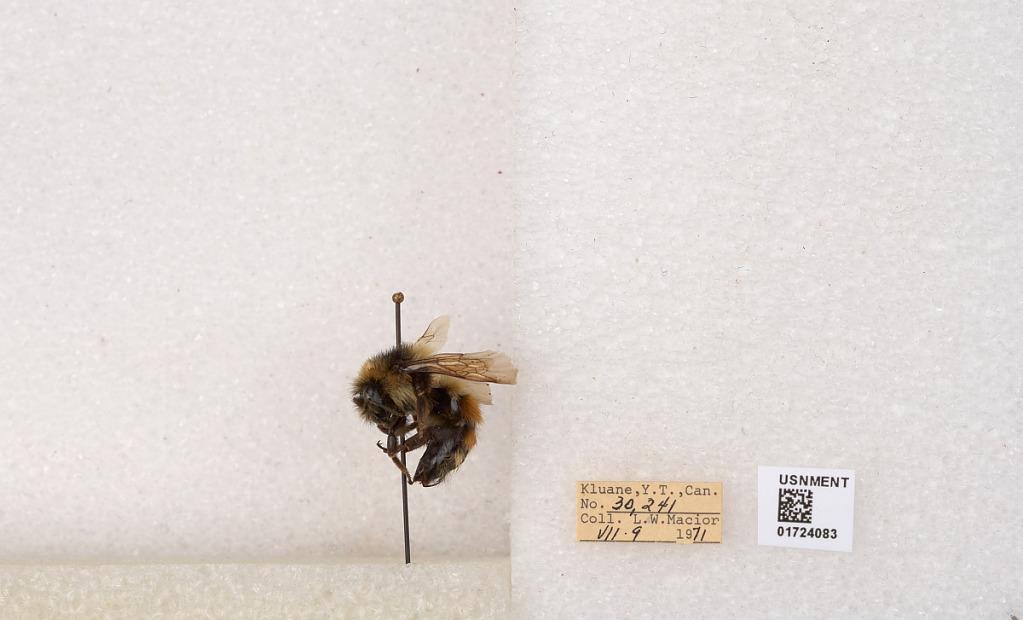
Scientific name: Bombus (Pyrobombus) sylvicola Kirby
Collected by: L. Macior
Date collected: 1971-7-9
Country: Canada
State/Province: Yukon Territory
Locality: Kluane National Park and Reserve
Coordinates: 60.7493, -139.504